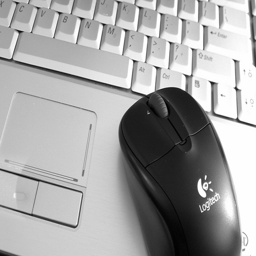
A computer mouse sitting on top of a laptop keyboard.
a close up of a black mouse and a white laptop
A cordless mouse placed beside a laptop trackpad.
A computer is using a Logitech mouse to navigate.
A silver laptop with a black wireless mouse sitting on it.